Tallahassee State College

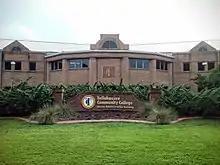
Hinson Administration building on the main campus

The main campus is located 1.9 miles from Florida State University. The surrounding area is primarily made up of student housing and commercial amenities that cater to college students.